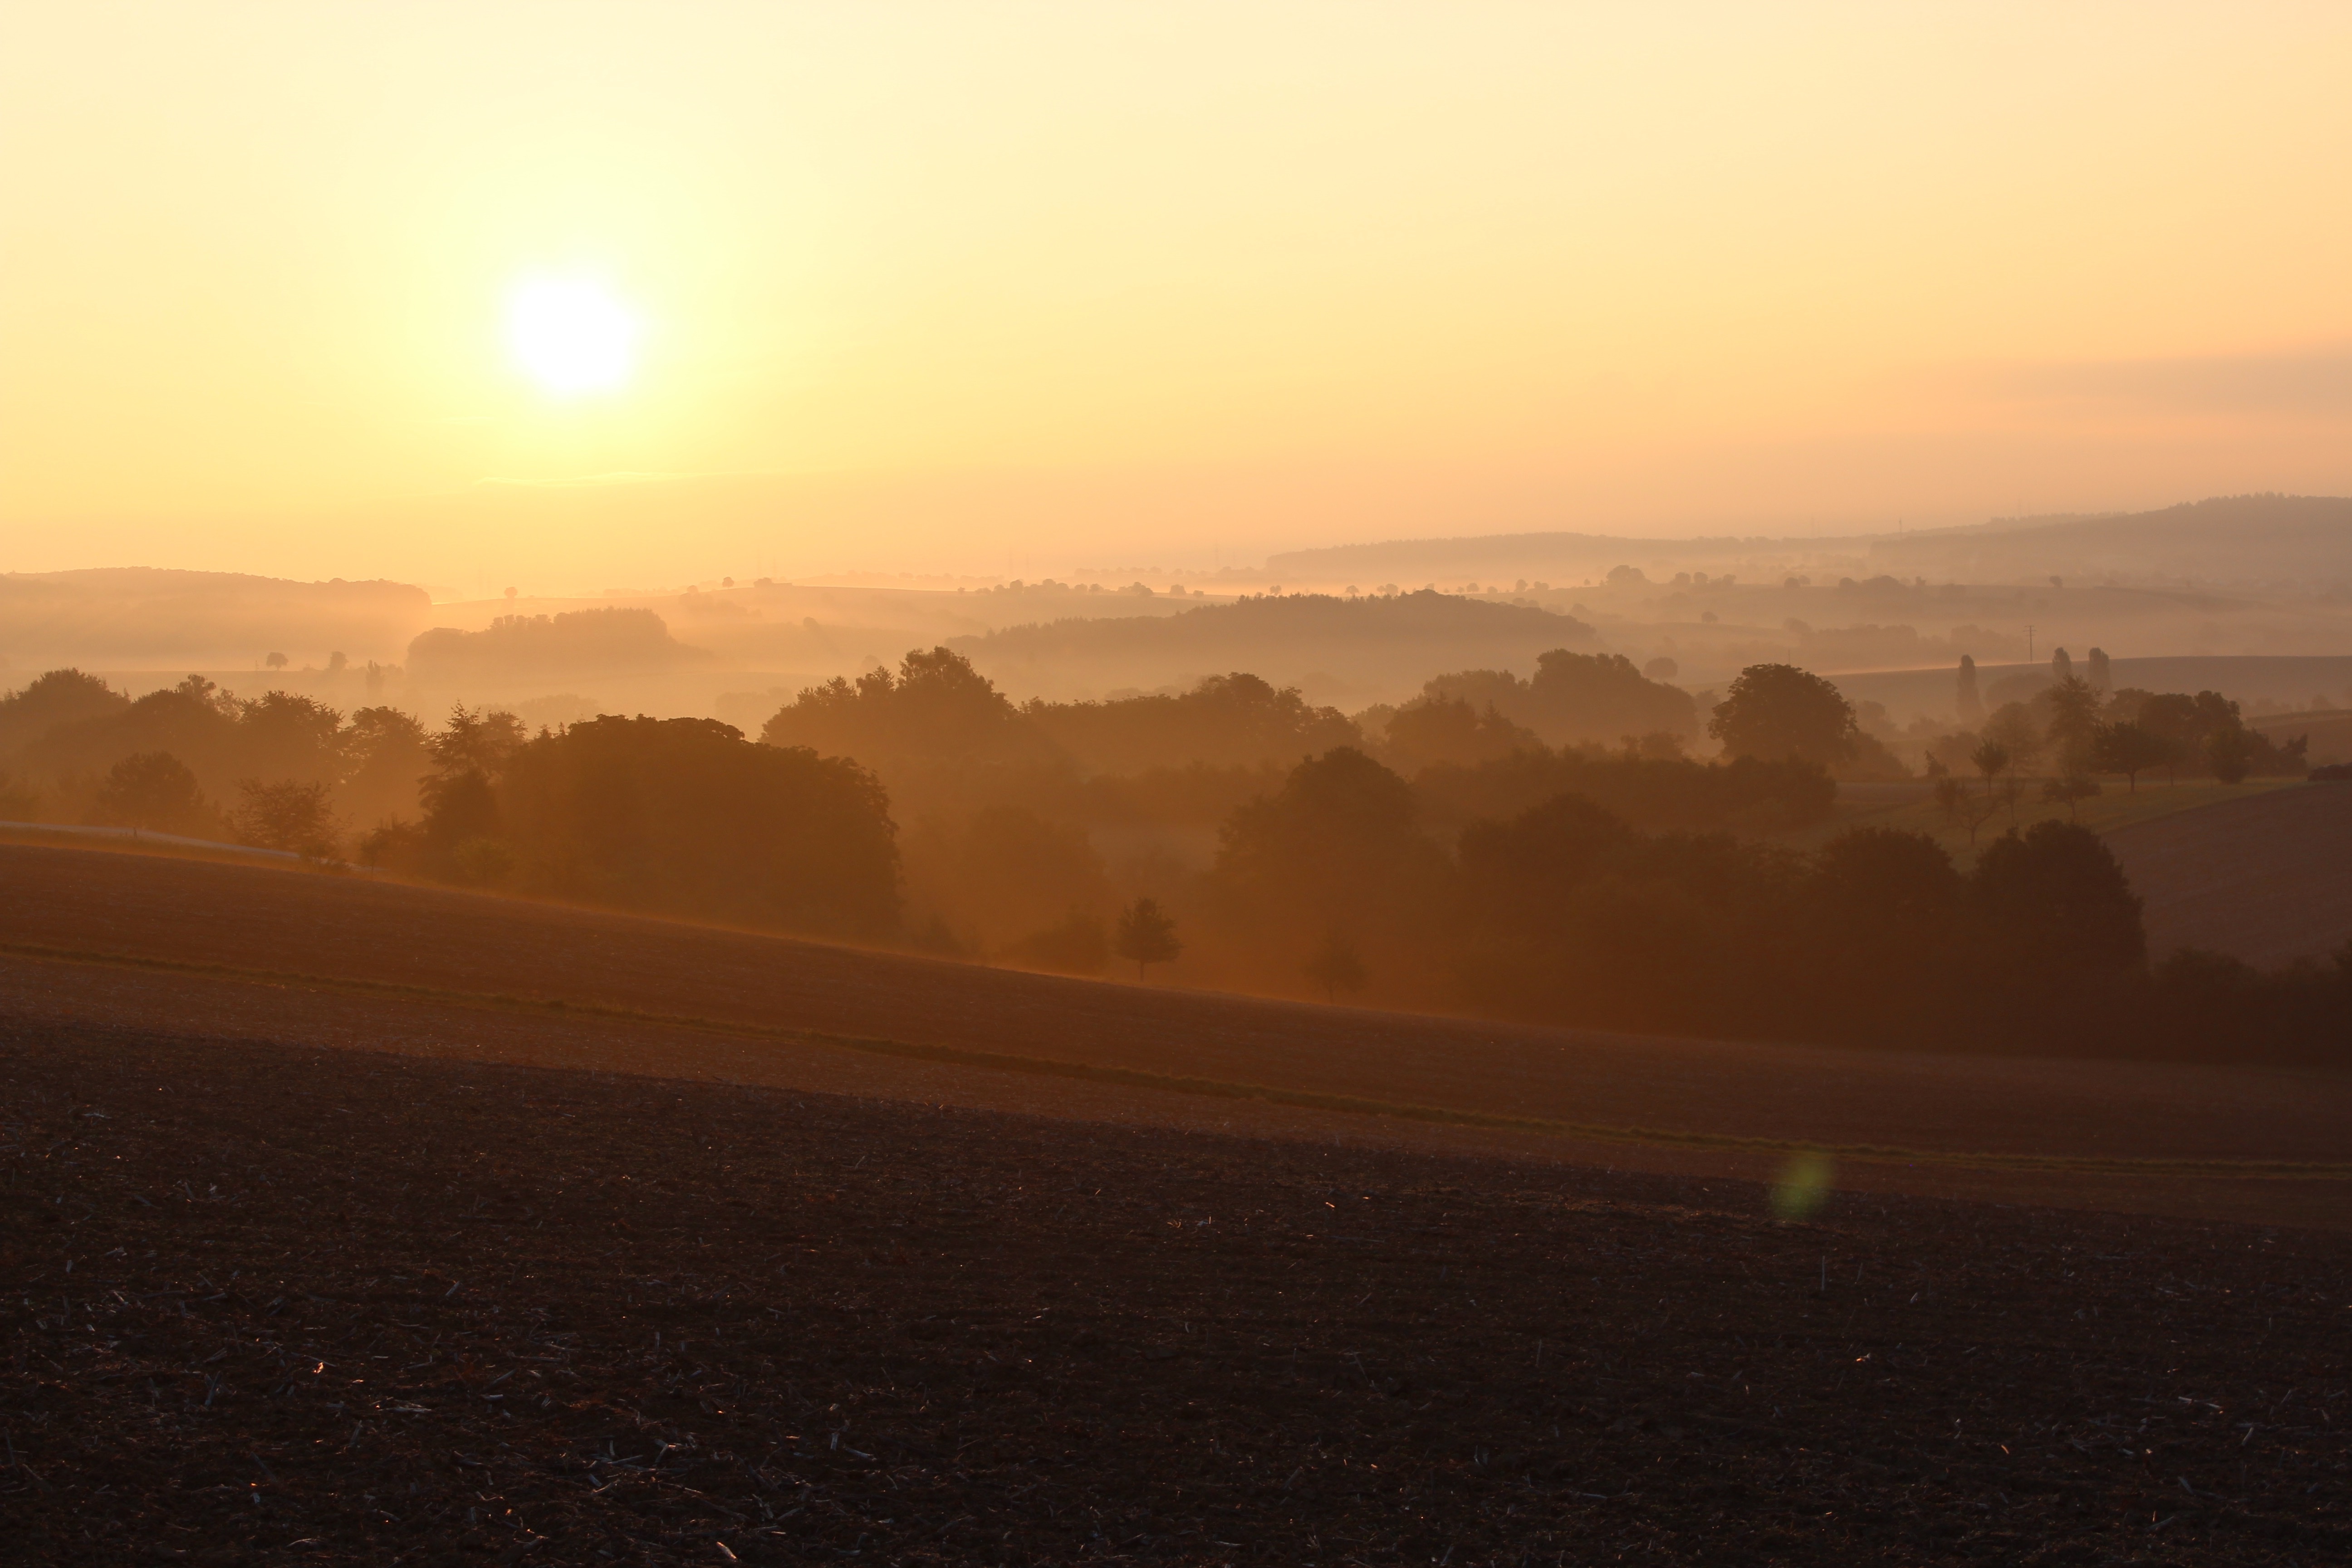
landscape, sea, tree, horizon, mountain, sun, fog, sunrise, sunset, mist, field, sunlight, morning, hill, desert, dawn, dusk, evening, haze, plain, plateau, afterglow, natural environment, atmospheric phenomenon, mountainous landforms